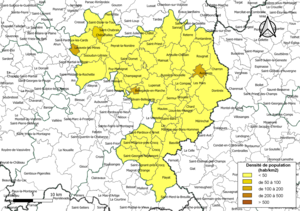
Carte des densités de population (millésimée 2016) des communes de la communauté de communes la Communauté de communes Marche et Combraille en Aquitaine, département de la Creuse, France. Composition au 1er janvier 2019.
La communauté de communes Marche et Combraille en Aquitaine est une communauté de communes française située dans le département de la Creuse en région Nouvelle-Aquitaine.